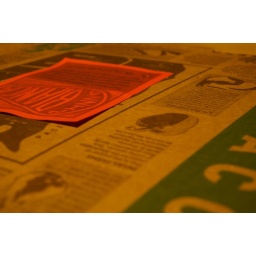
I really liked the way the color in the ad posted on the pizza box complemented the browns and green.